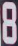
Number: 8